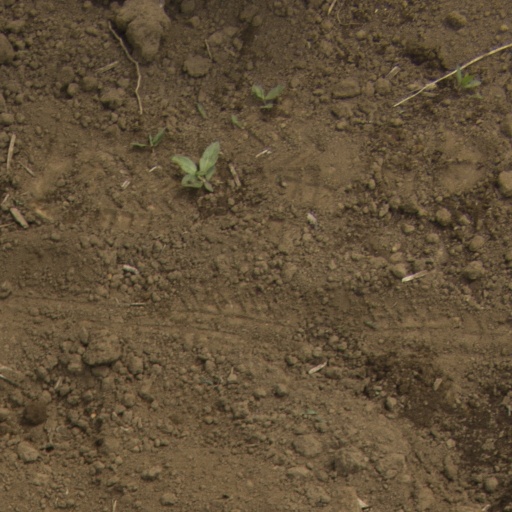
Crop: Jerusalem artichoke